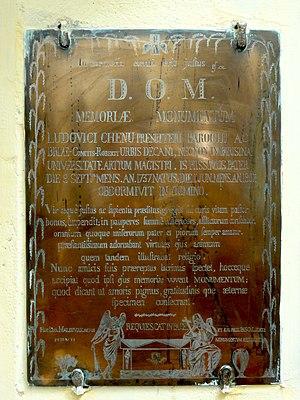
Plaque commémorative pour Louis Chenu, doyen, mort le 8 septembre 1737.
L'église Saint-Étienne de Brie-Comte-Robert est une église catholique paroissiale située dans la commune de Brie-Comte-Robert, en Île-de-France. Une communauté chrétienne et une église sont attestées à Brie-Comte-Robert dès le VIᵉ siècle. Les insignes reliques que le seigneur Robert II de Dreux rapporte de Terre sainte en 1192 motivent sans doute la construction de l'église actuelle. De style gothique, elle est influencée par la cathédrale Notre-Dame de Paris, mais aussi par l'église Saint-Merri. C'est un vaste édifice, élégant, élevé et lumineux, d'un plan homogène et d'une exécution particulièrement soignée, comme en témoignent la claire-voie et la rosace du chevet, le triforium et le recours systématique aux fûts de colonnette en délit. Les vitraux de la rosace orientale sont contemporains de la Sainte-Chapelle, et de la même facture. L'église est terminée vers 1230, sauf les deux premières travées, et les voûtes des trois premières travées. L'achèvement se fait en deux étapes, au XIVᵉ siècle, ce qui justifie une dédicace solennelle en 1363, et à la Renaissance, entre 1540 et 1545 environ.